Redlynch, Somerset

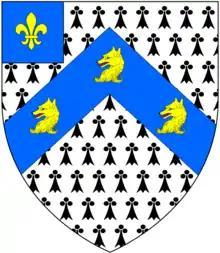
Canting arms of Fox: "Ermine, on a chevron azure three fox's heads and necks erased or on a canton of the second a fleur-de-lys of the third"

Having acquired what was by then a large 16th-century manor house in 1672, Sir Stephen Fox, paymaster-general to King Charles II, commenced repairs on it in 1688. In 1708/09 he began building a new house adjacent to the old one, to designs by the architect Thomas Fort. He also laid out formal gardens.